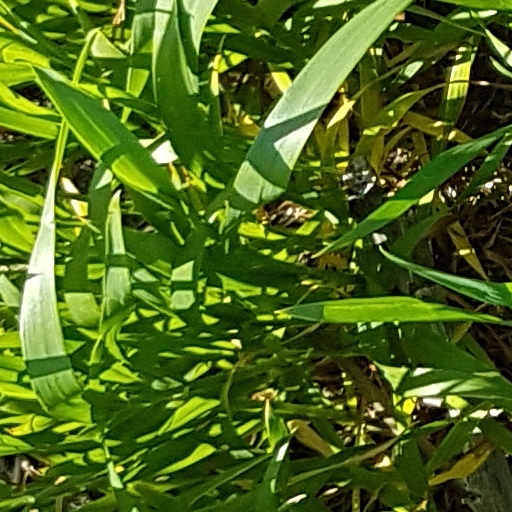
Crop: wheat